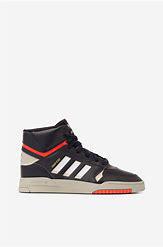
Brand: adidas
Model: originals Adidas Originals Drop Step